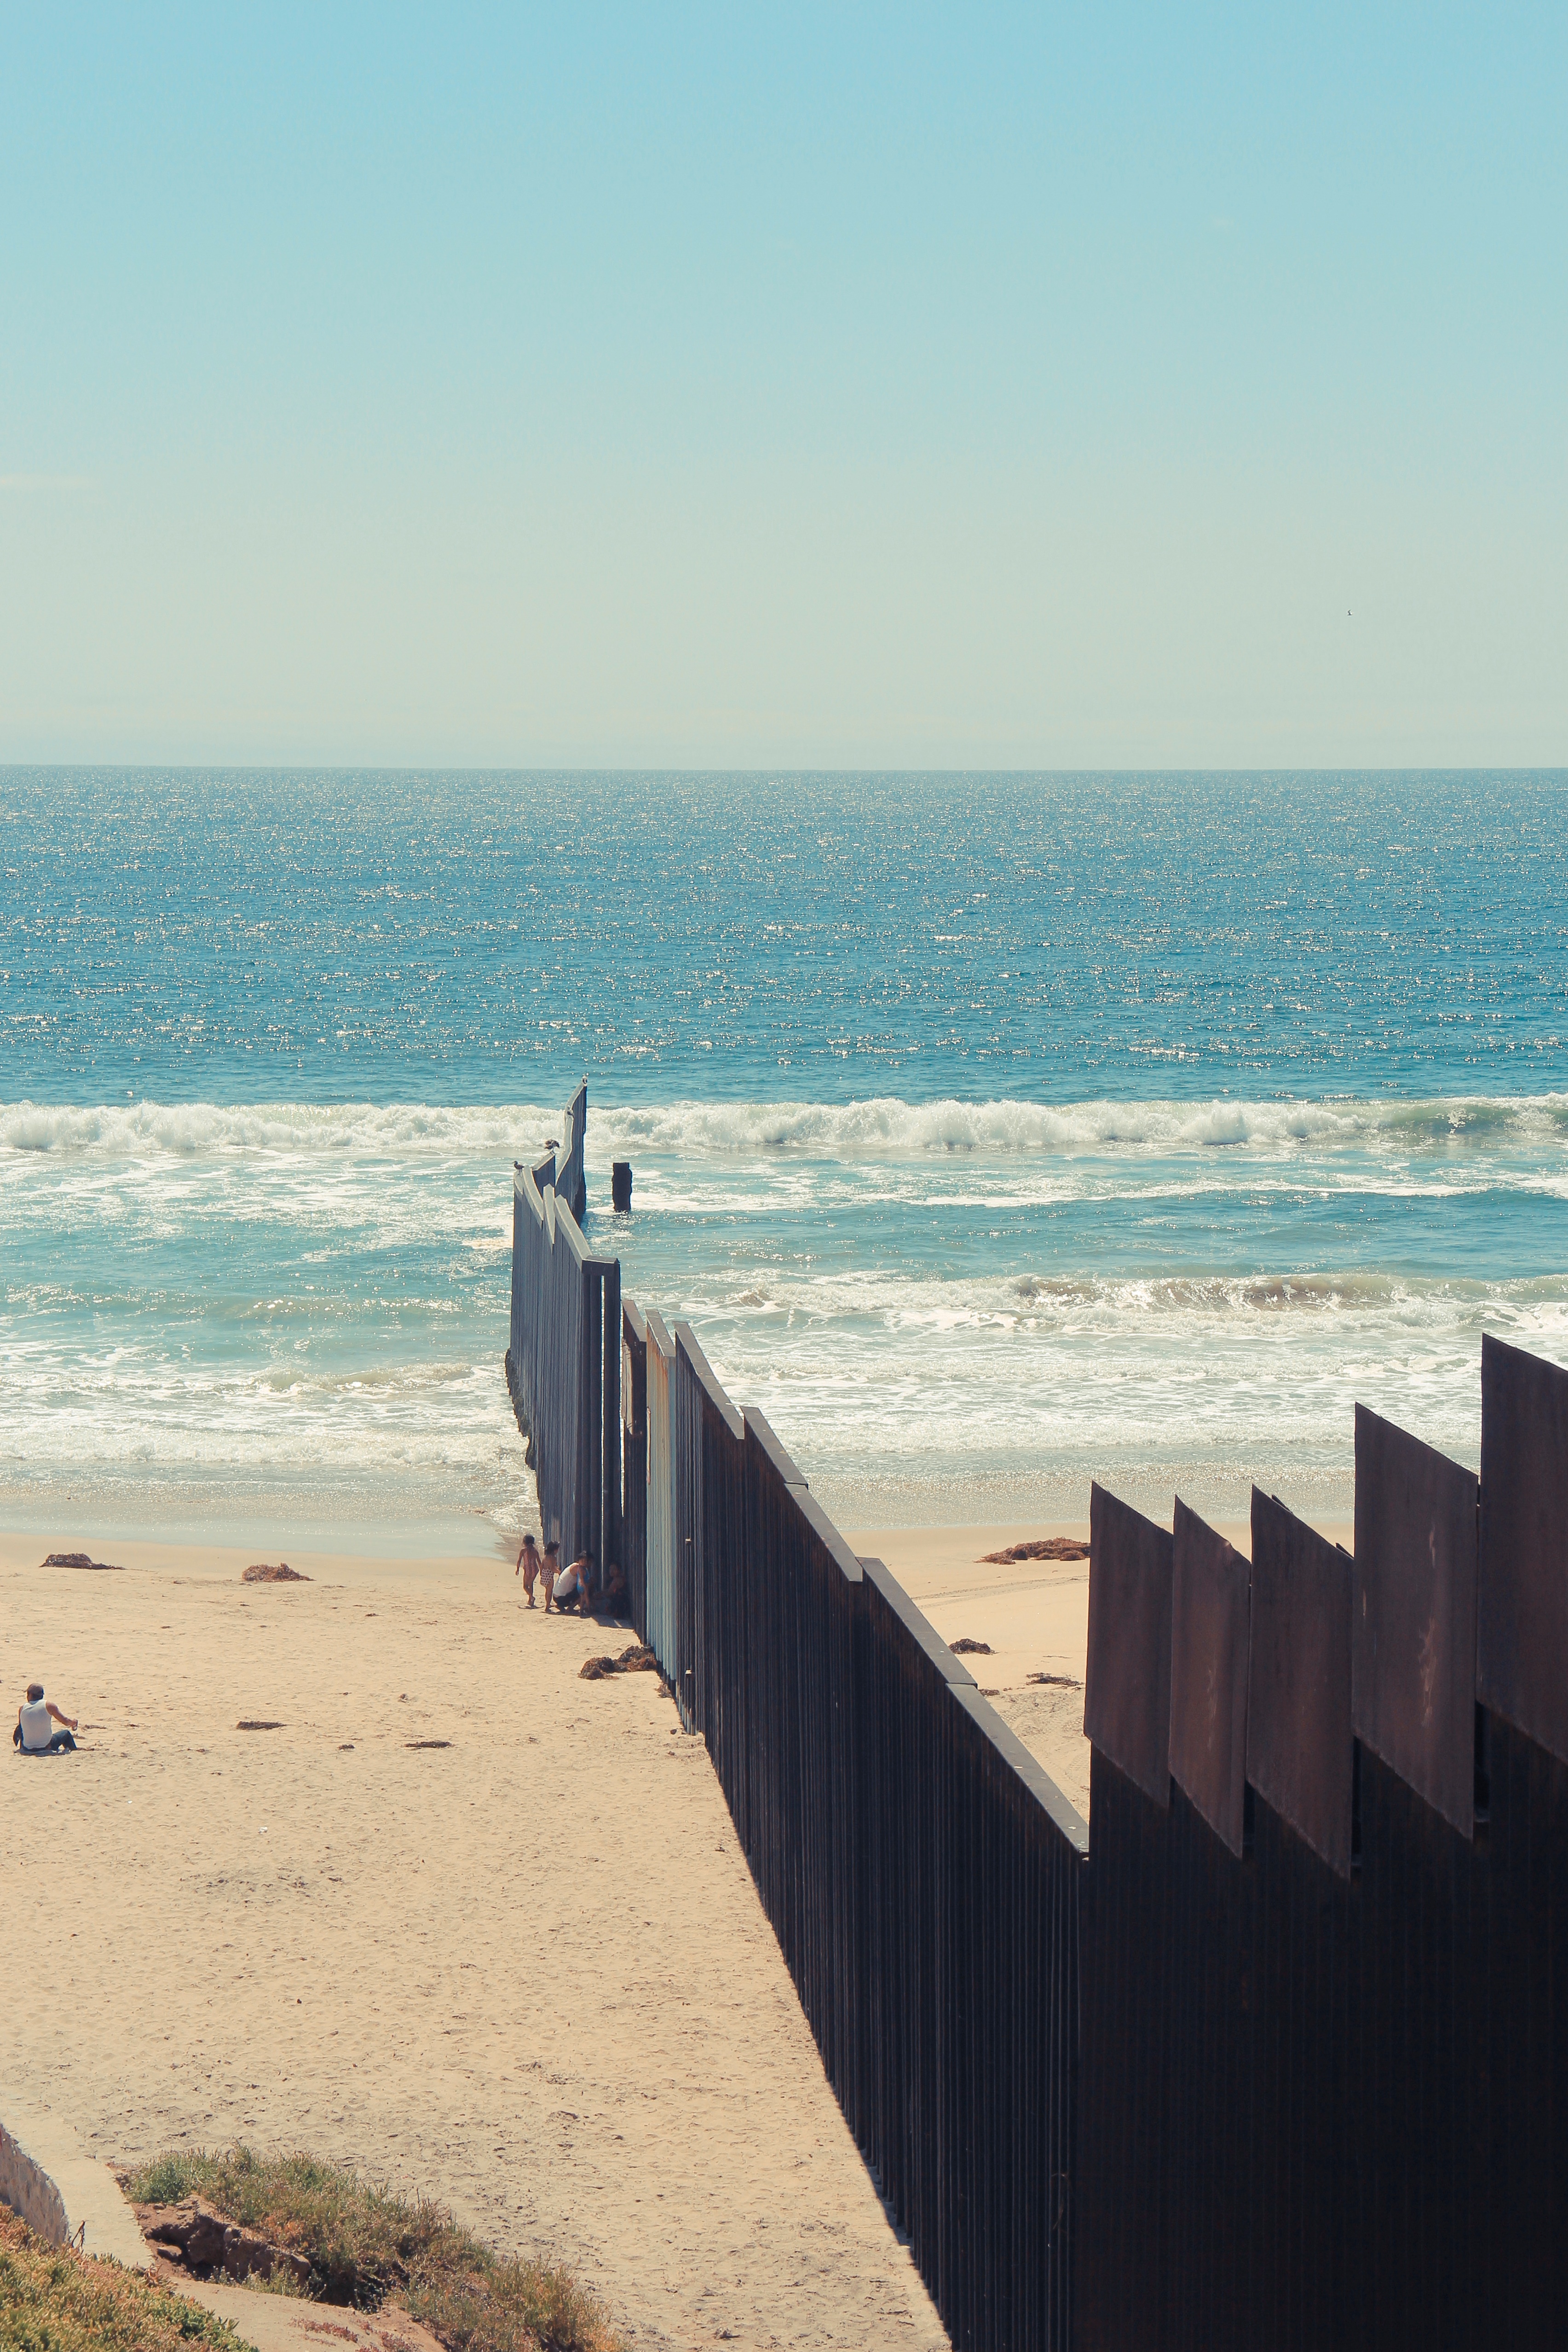
beach, sea, coast, sand, ocean, horizon, sunlight, morning, shore, wave, vacation, bay, blue, body of water, cape